Gilwell Park

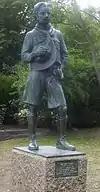

Gilwell Park has many attractions, primarily Scouting in nature. It has a souvenir shop called The Providore. Gilwell Park museum has closed and is now called the "Heritage Collection."